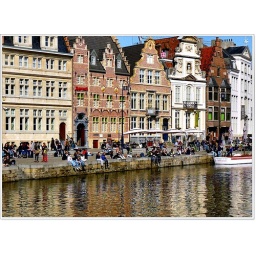
In the heart of Ghent, this lunch hour scene with people eating in open air along the river